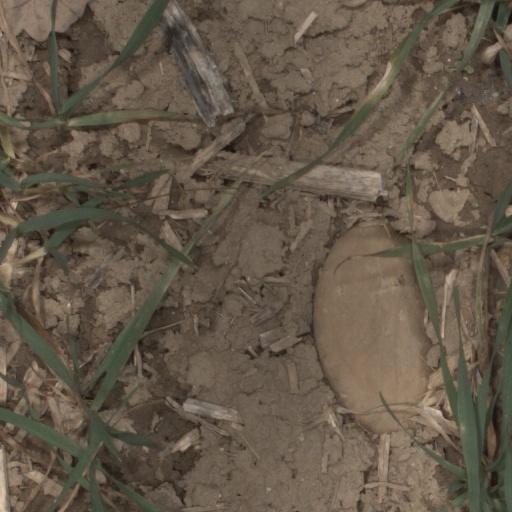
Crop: wheat